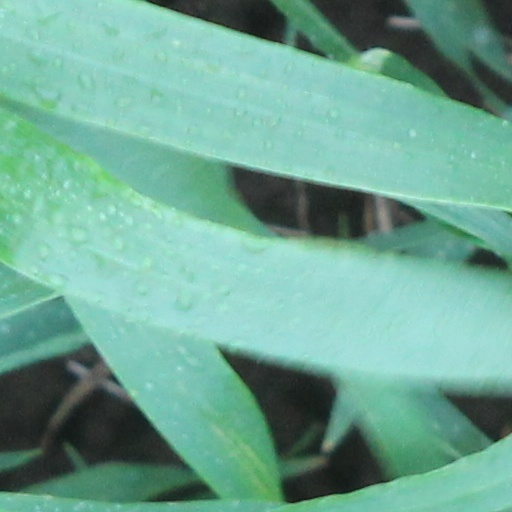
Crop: wheat